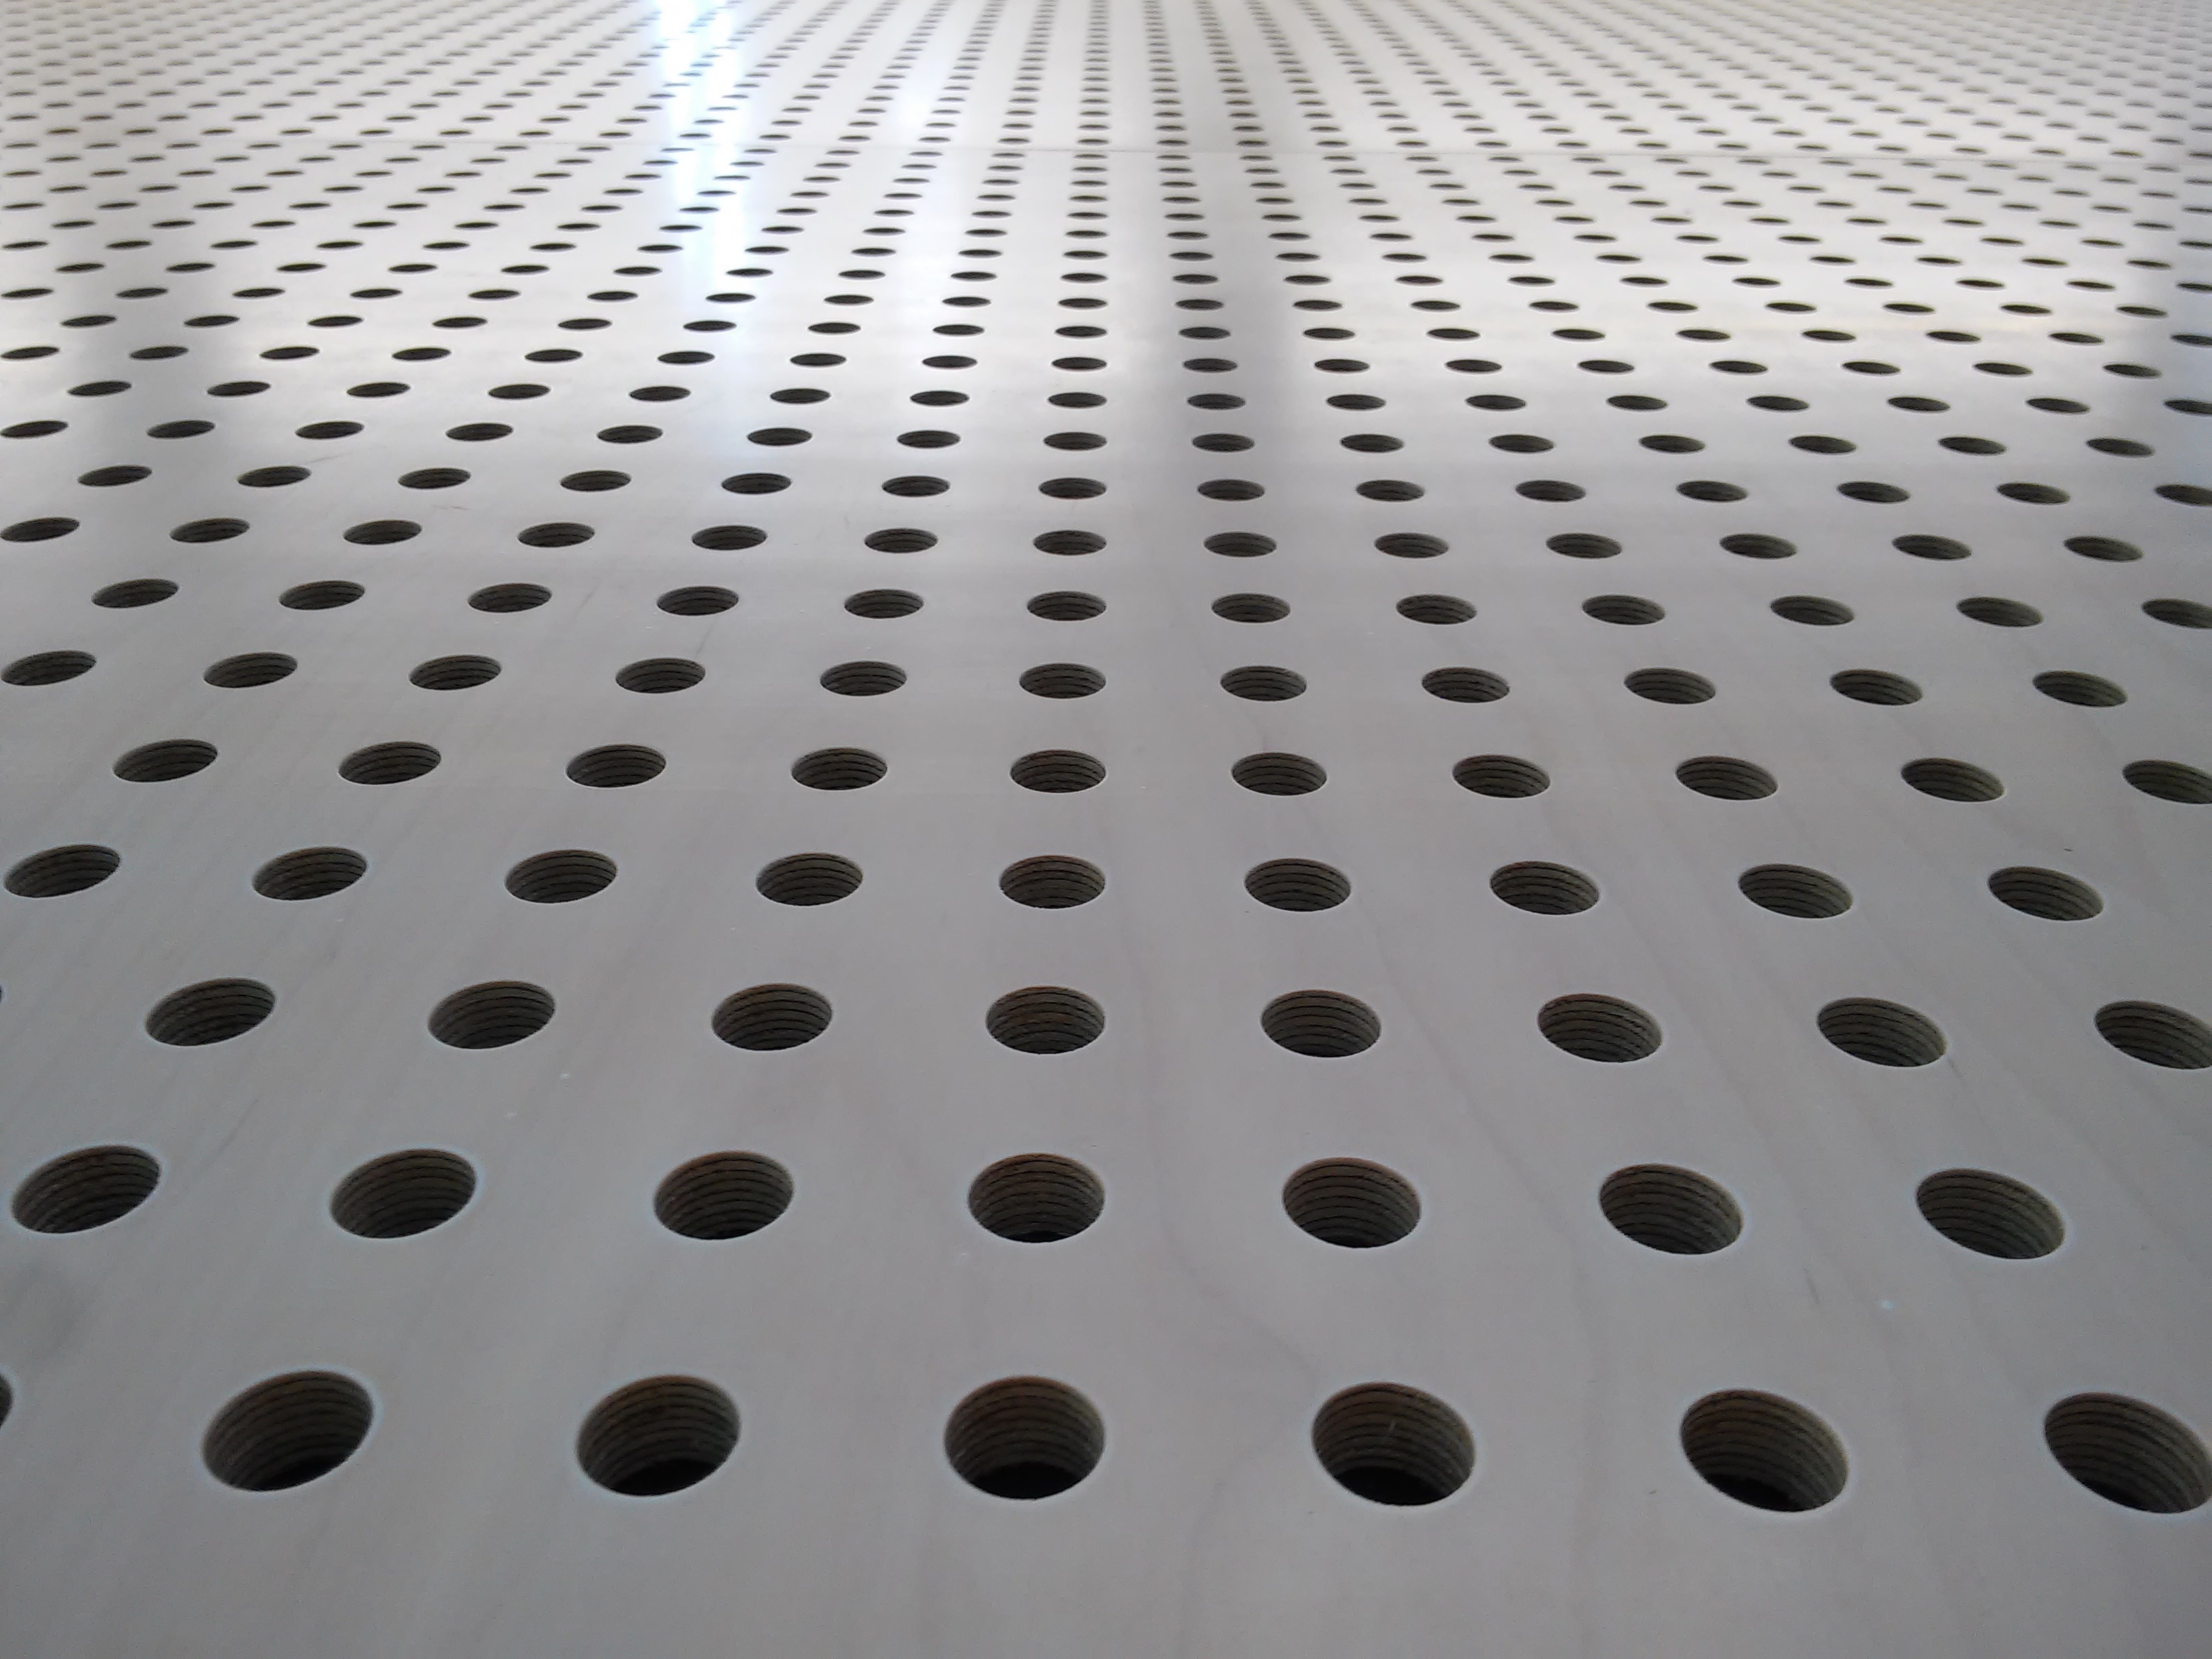
white, floor, perspective, pattern, line, smooth, furniture, monochrome, material, circle, design, symmetry, shape, holes, flooring